Kimo von Oelhoffen

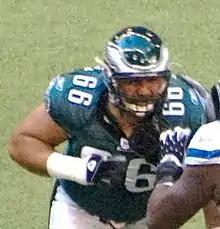
Von Oelhoffen with the Eagles in 2007

Kimo K. von Oelhoffen (born January 30, 1971) is an American former professional football player who was a defensive tackle in the National Football League (NFL). He played college football for the Hawaii Rainbow Warriors and Boise State Broncos before being selected by the Cincinnati Bengals in the sixth round of the 1994 NFL draft.